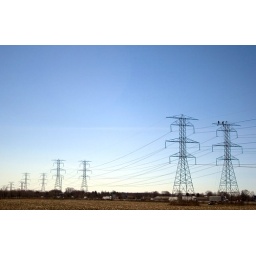
a blue blue sky yesterday in Michigan